William Bullock (collector)

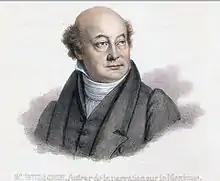
Bullock by Jean-Henri Marlet

William Bullock ( – 7 March 1849) was an English traveller, naturalist and antiquarian. He established what was called Bullock's Museum, first in Liverpool which he then moved to London.